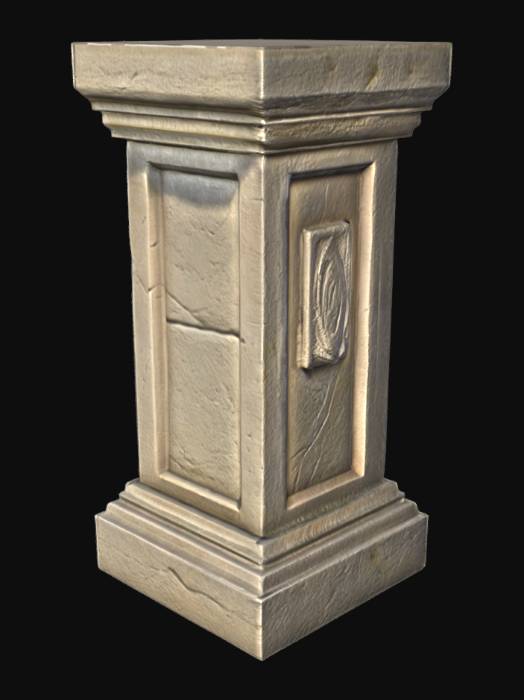
미적 점수 (1~10점): 7